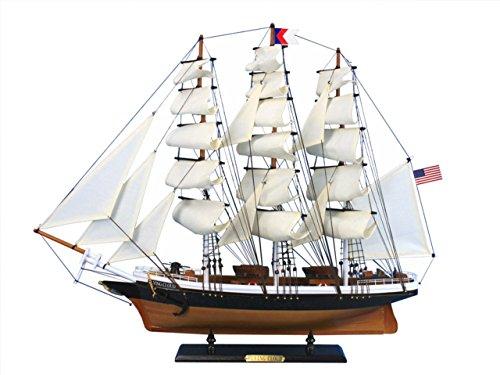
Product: Hampton Nautical Wooden Flying Cloud Tall Model Clipper Ship, 30"
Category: Toys & Games | Hobbies | Models & Model Kits | Model Kits | Watercraft Kits
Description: Great Condition.
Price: $199.99